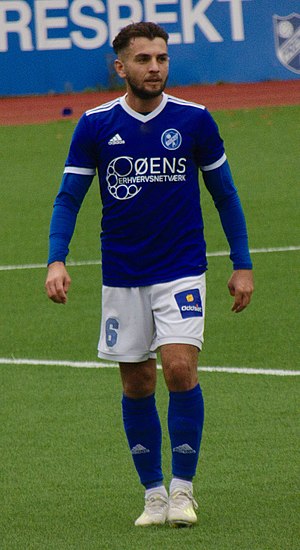
Valon Ljuti
Ljuti under en kamp i 2019
Valon Ljuti er en professionel fodboldspiller, der spiller på den centrale midtbane i den danske klub Fremad Amager.